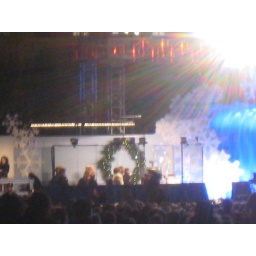
The presidential box complete with bullet-proof glass and Ken Salazar in a cowboy hat.